Aquilarhinus

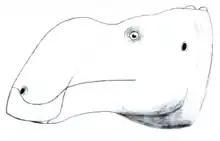
Head restoration

The holotype fossil (TMM 42452-1) of Aquilarhinus was discovered in the Lower Shale of the Aguja Formation in Big Bend National Park, Texas. Most parts of the specimen were collected in 1983, but additional elements were collected during continued excavations in 1999. The specimen was first described in 2001 as a new species of "Kritosaurus", because aside from its rostrum it was morphologically very similar to "Kritosaurus notabilis". The differences in the rostrum were interpreted as being a functional adaptation for "shoveling out and scooping up vegetation." Despite the fossil's identification within the genus "Kritosaurus", its phylogenetic position remained unclear.